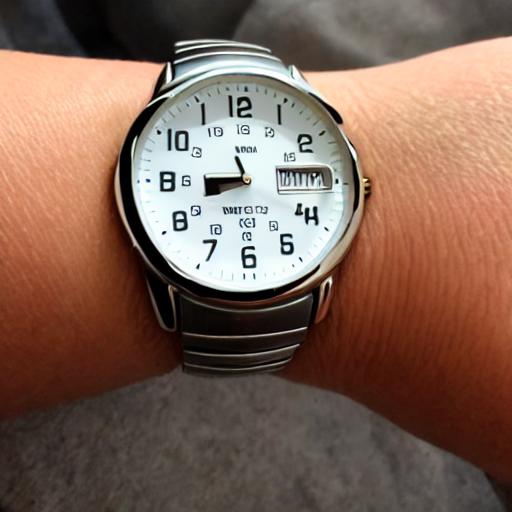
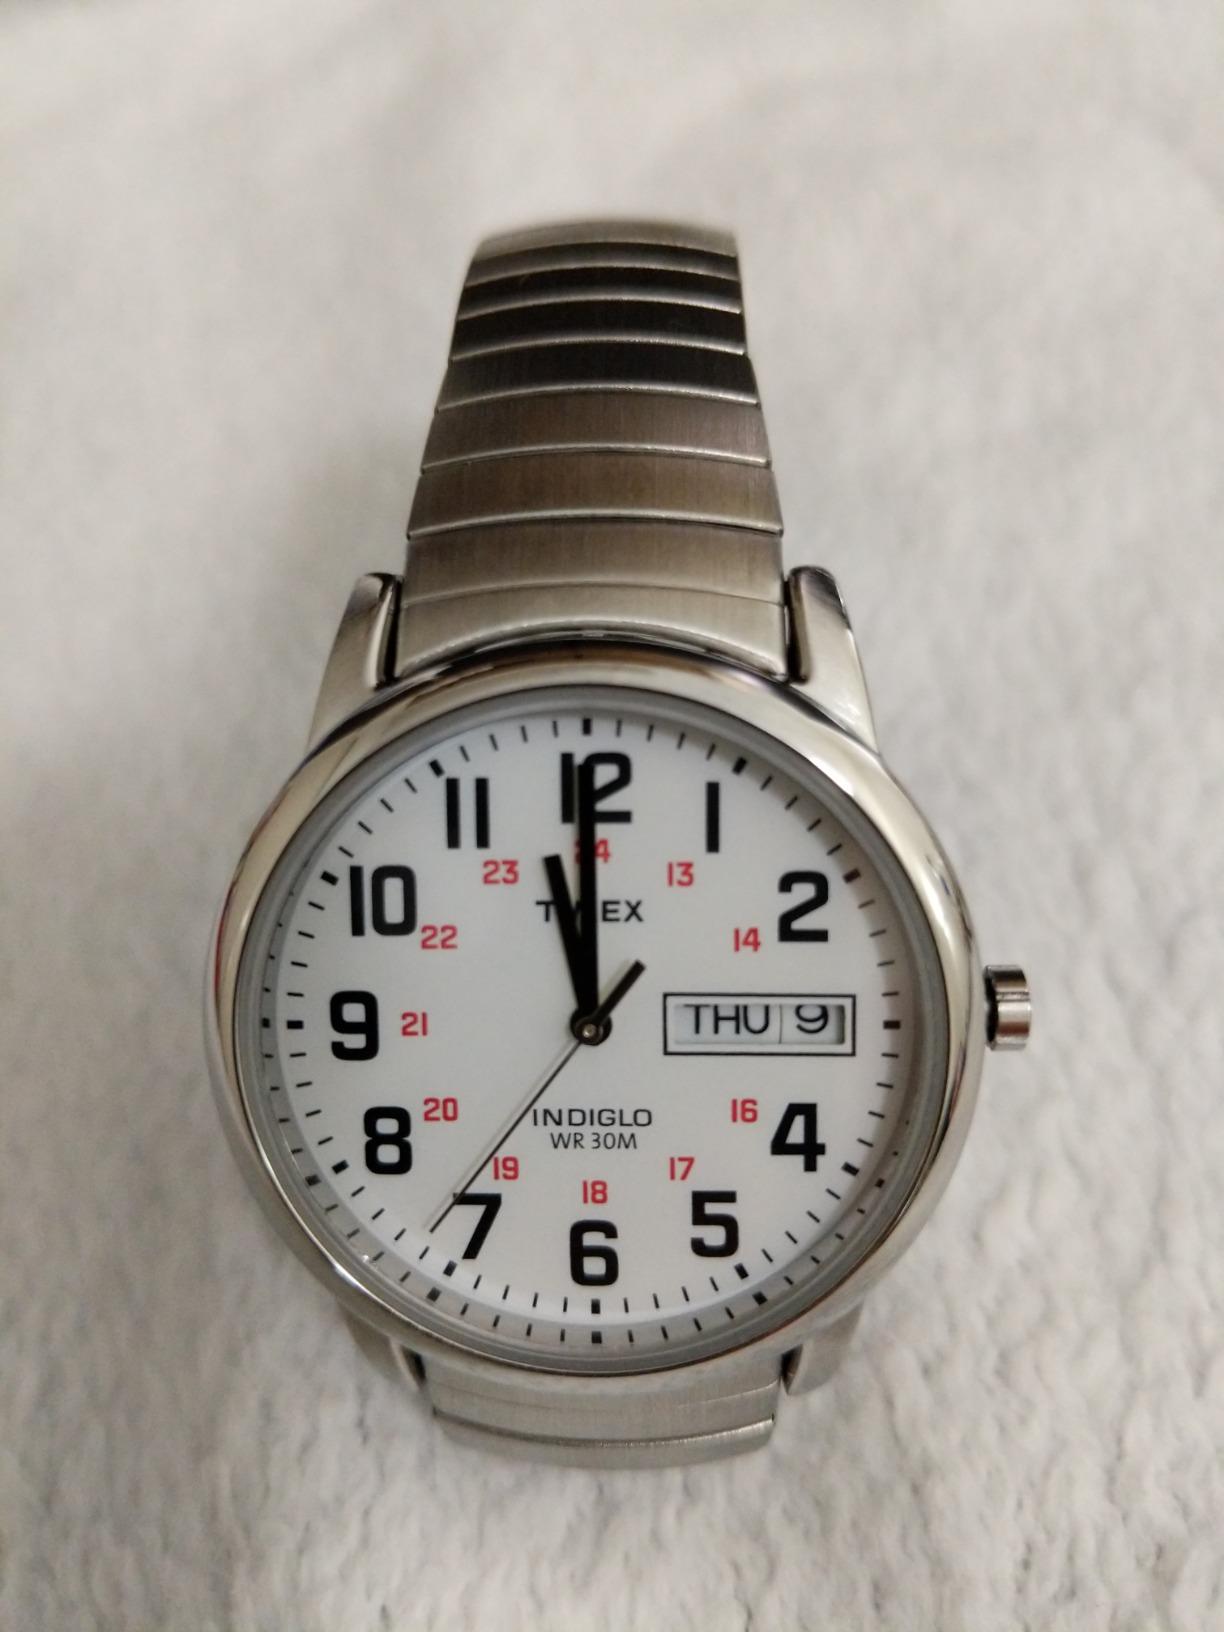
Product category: accessories_watch
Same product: no